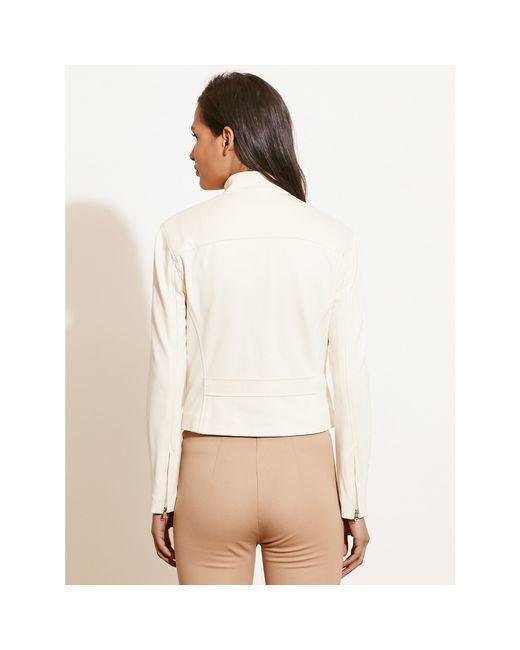
jacke Biker beige für Damen volle Ärmel